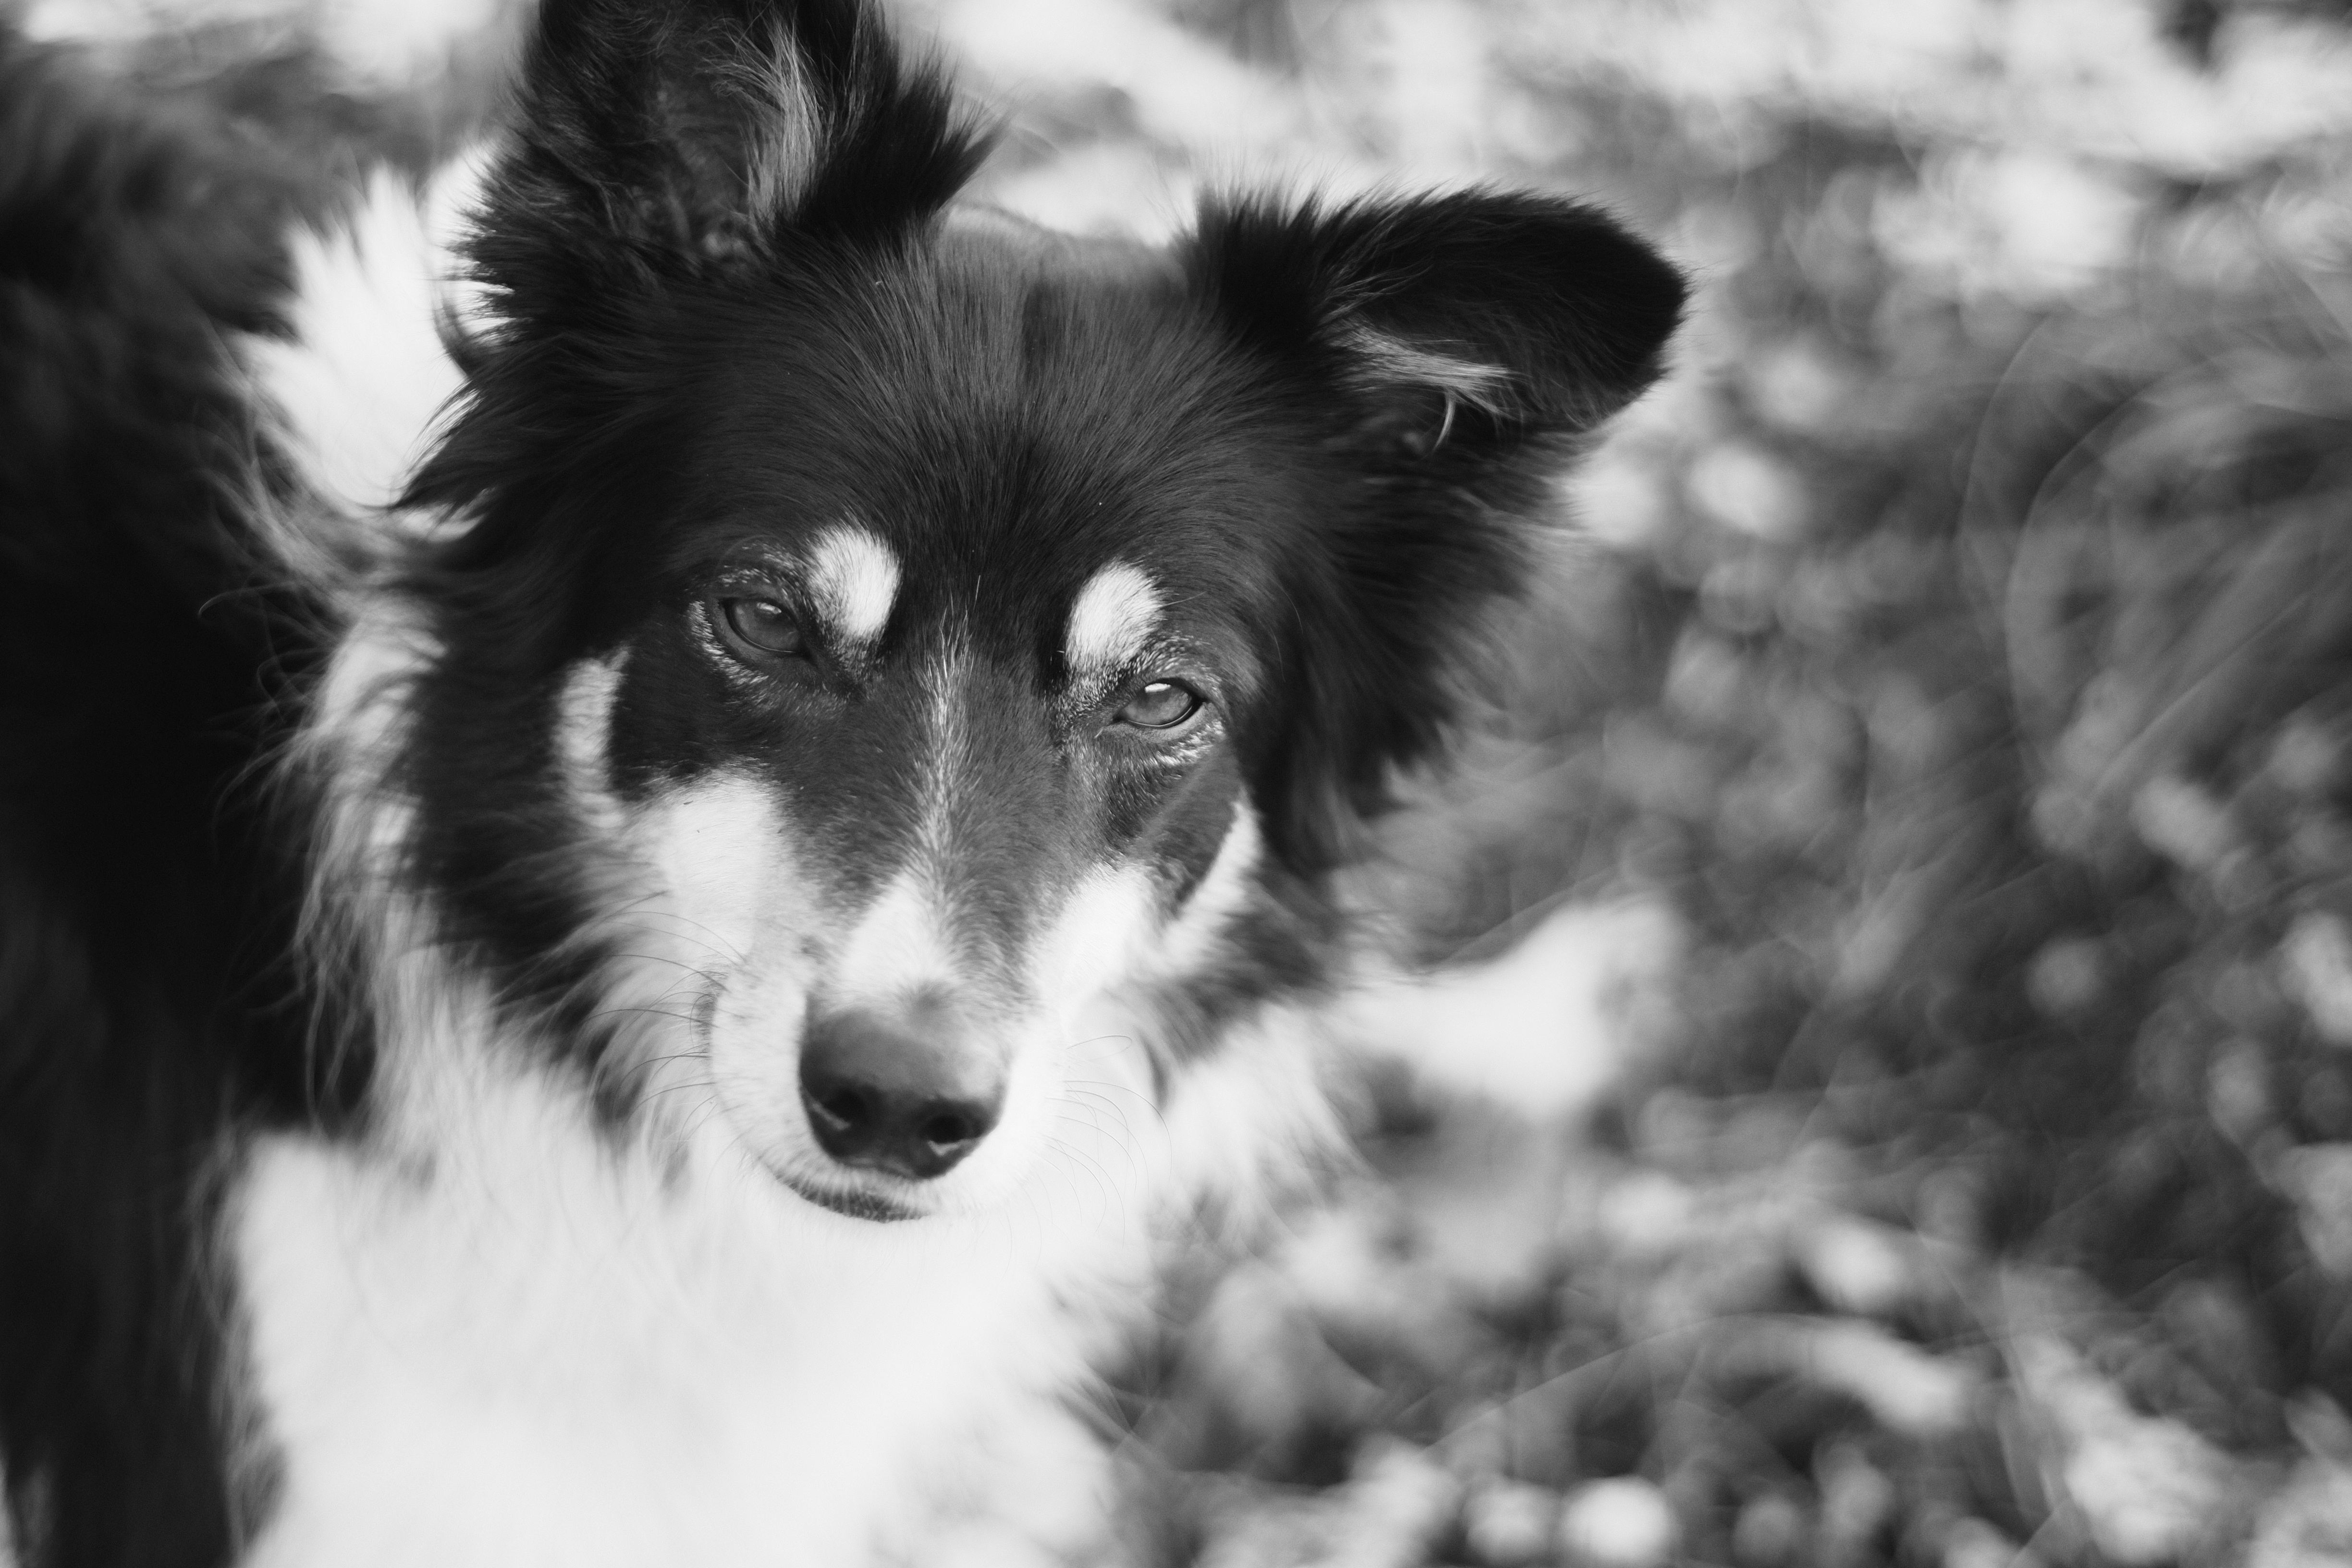
black and white, white, puppy, dog, mammal, black, monochrome, close up, border collie, vertebrate, monochrome photography, dog like mammal